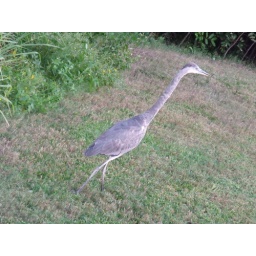
great blue heron looking lovely in a green setting